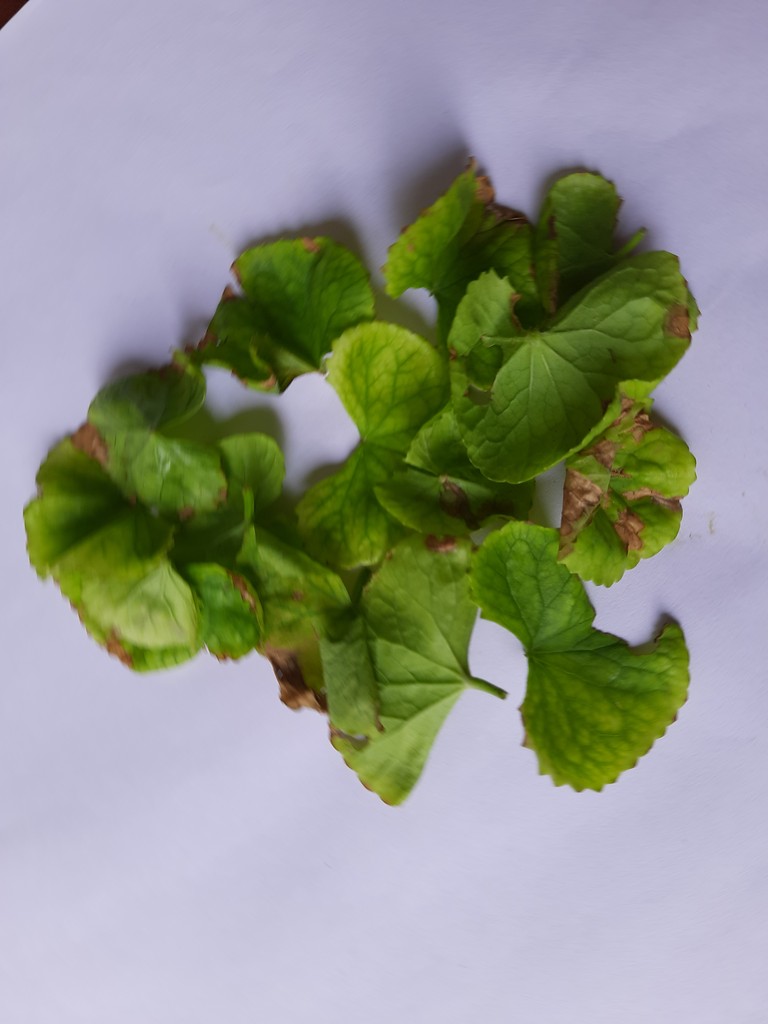
Label: Unhealthy